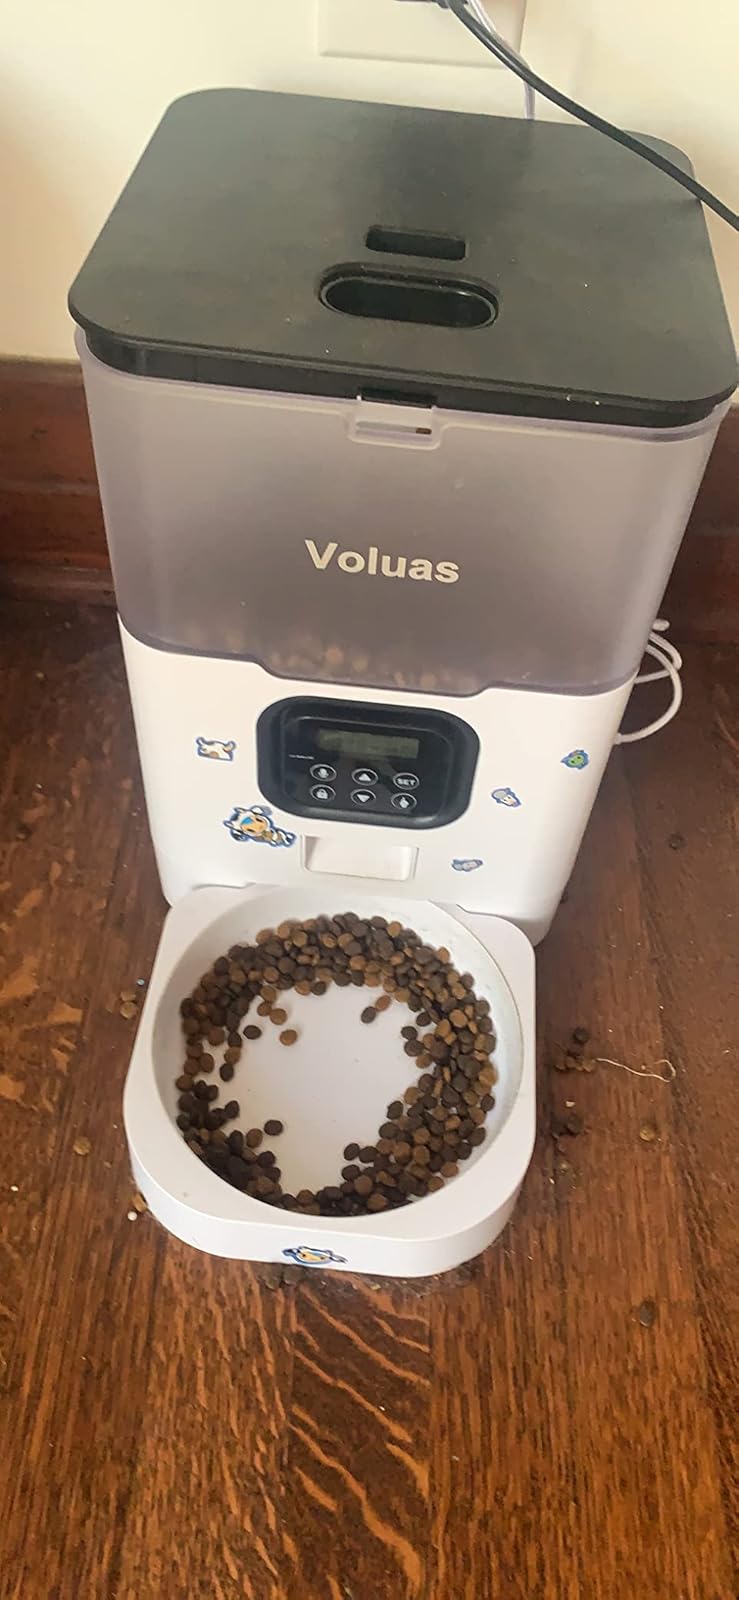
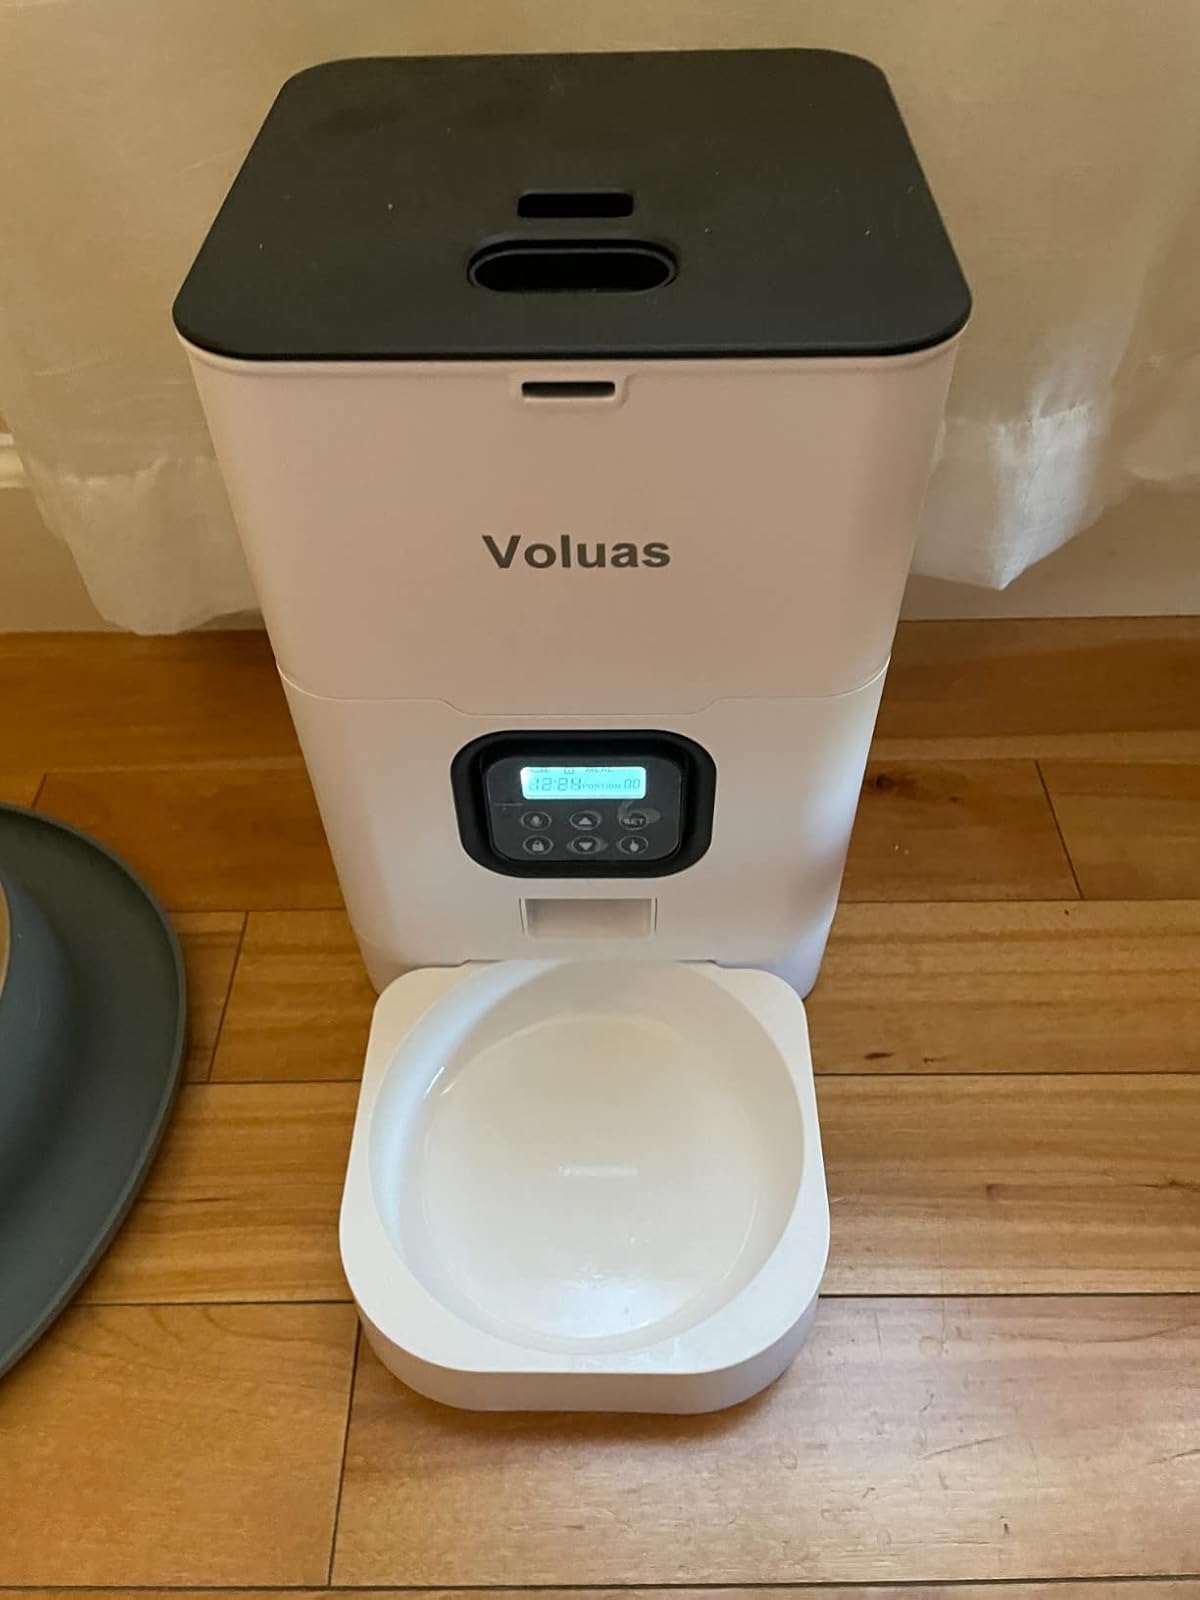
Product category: items_feeder
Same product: no